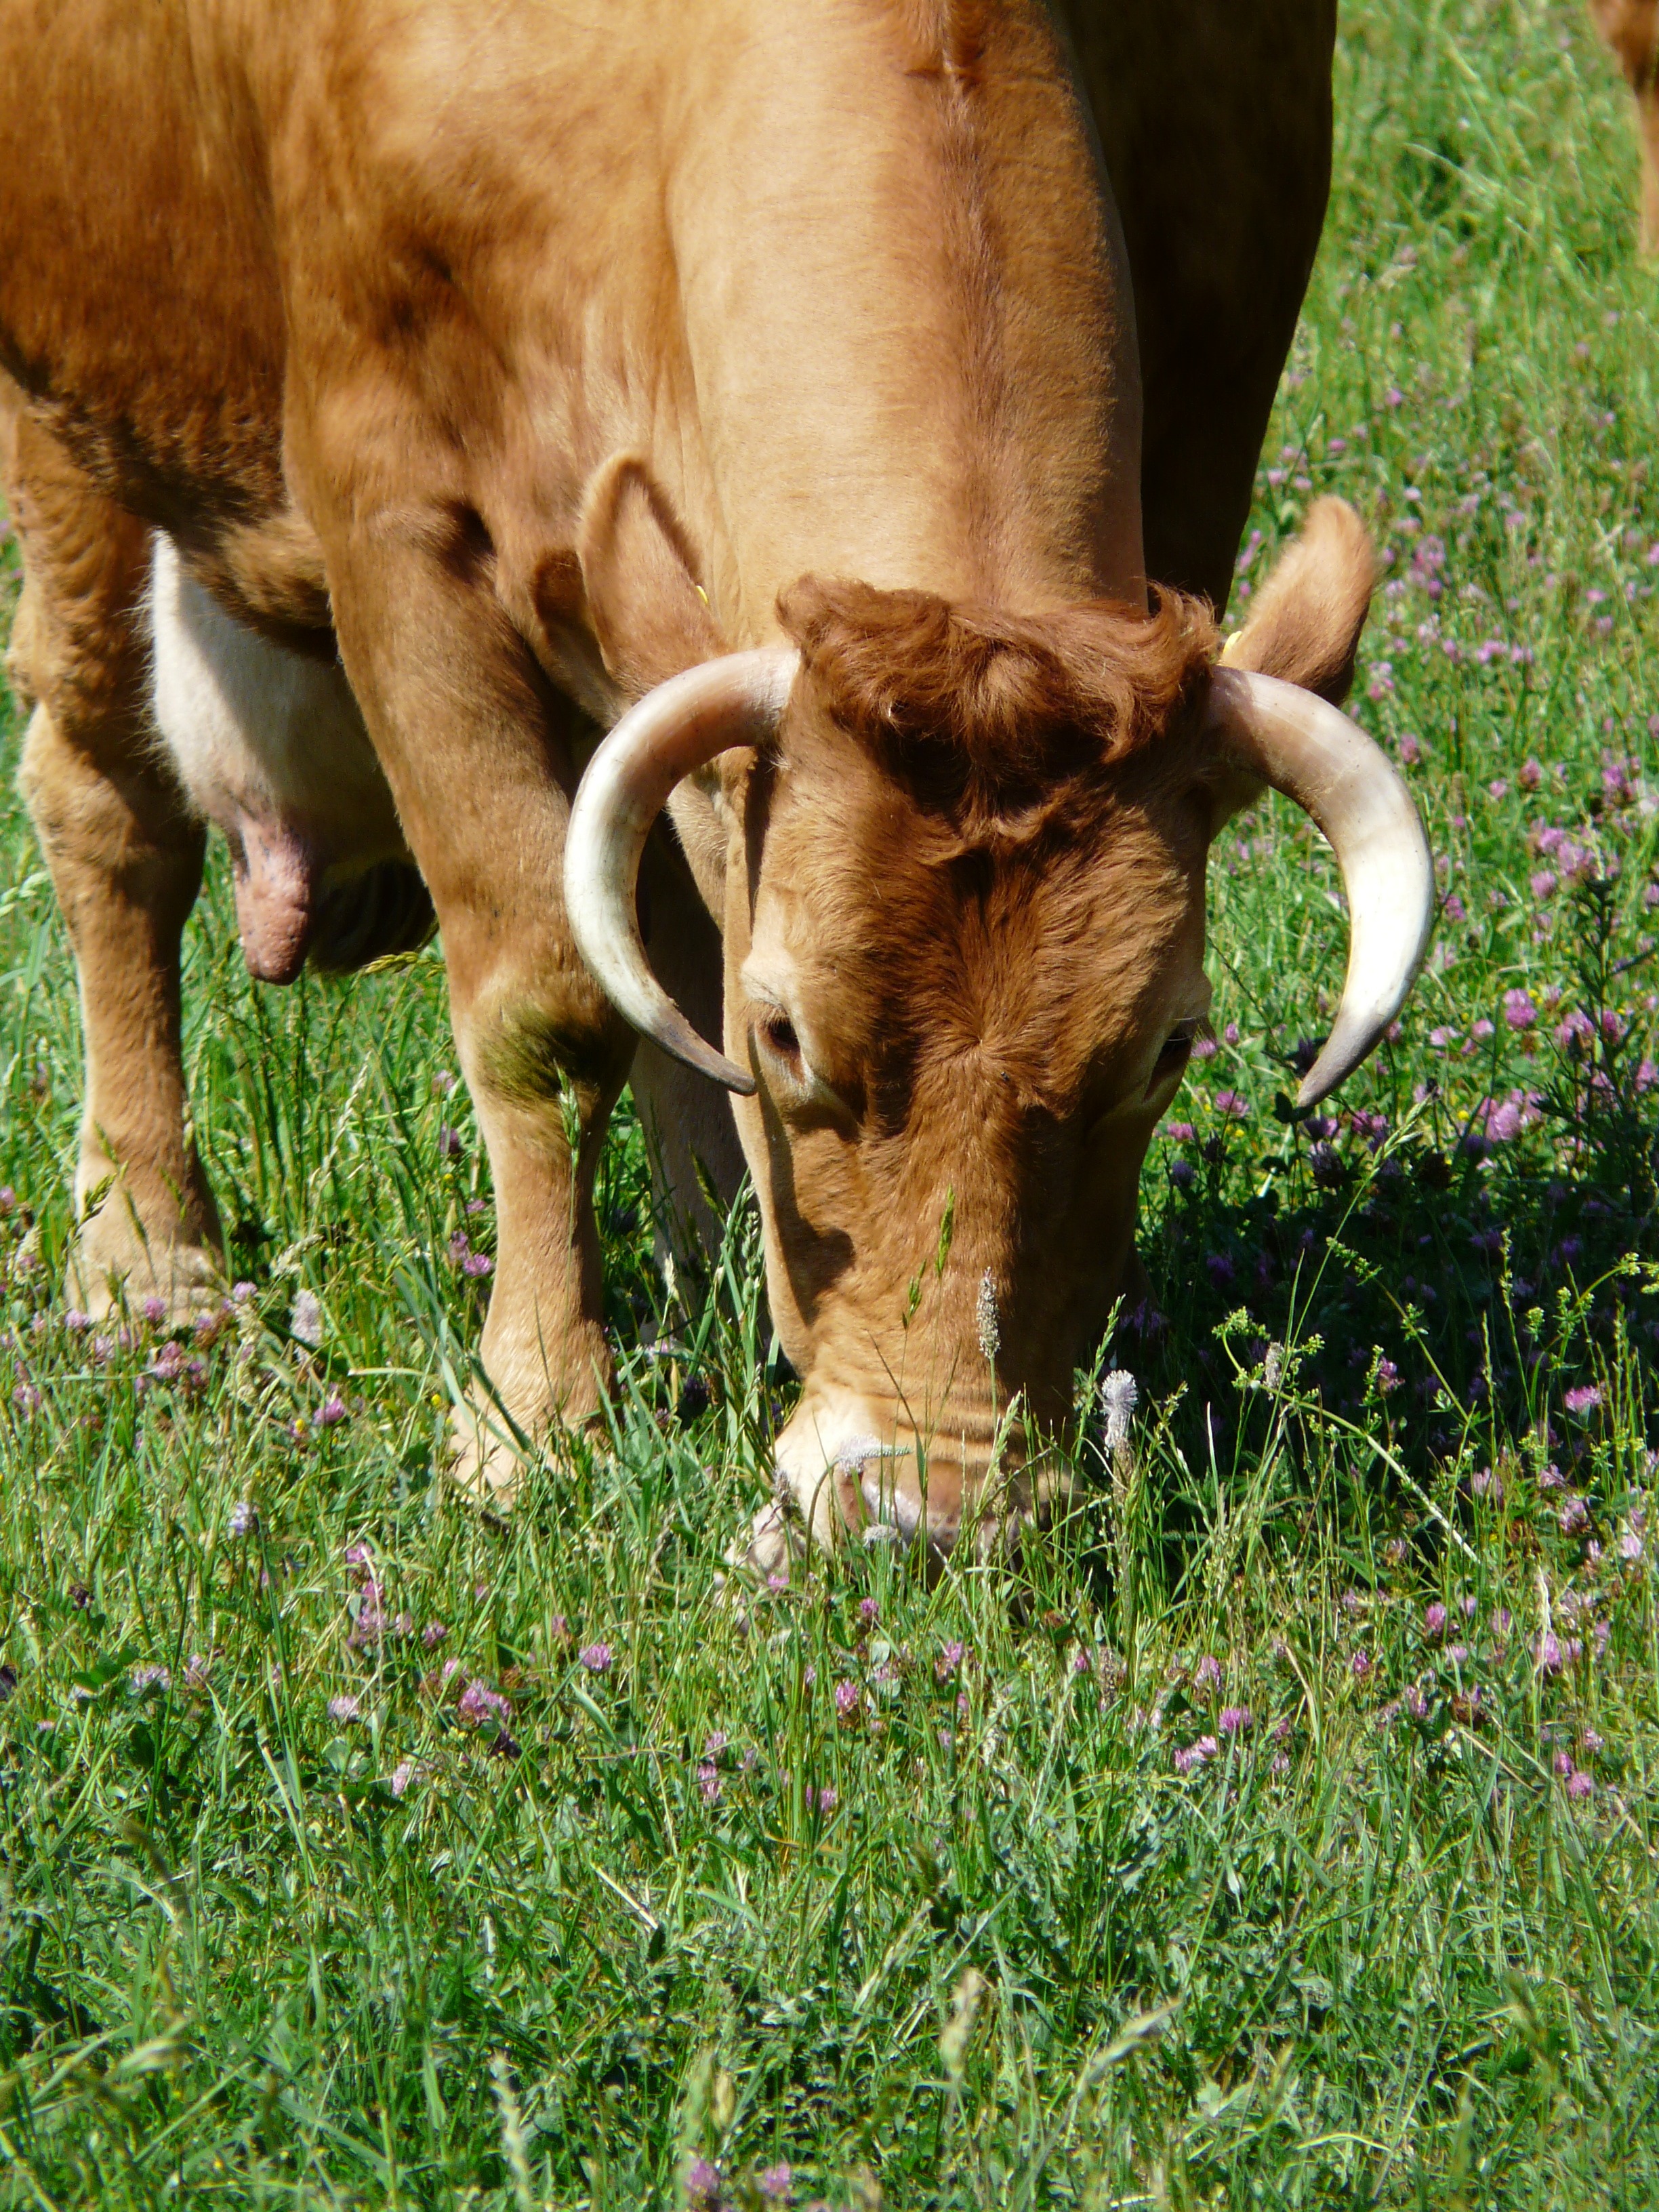
grass, field, farm, meadow, flower, animal, wildlife, cow, cattle, pasture, grazing, mammal, fauna, calf, graze, bull, creature, horns, rural area, domestic cattle, dairy cow, cattle like mammal, front woods beef, front woods, aurochs